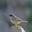
Label: bird